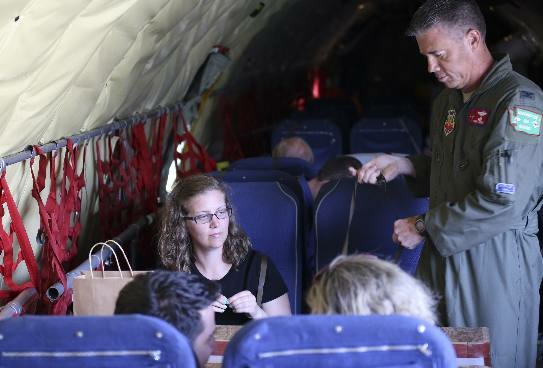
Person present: Yes